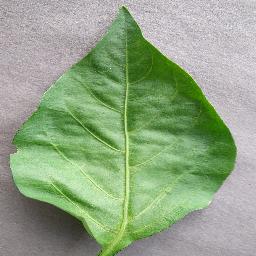
Label: Pepper,_bell___healthy